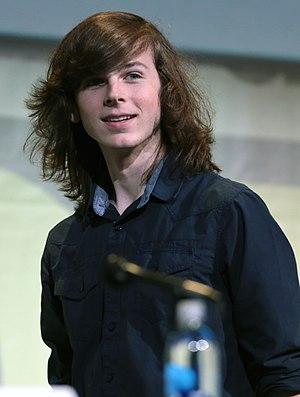
Chandler Riggs de son nom complet Carlton-Riggs est un acteur américain, surtout connu pour le rôle de Carl Grimes dans la série télévisée américaine The Walking Dead.